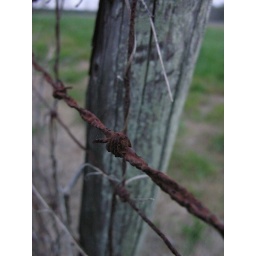
I had to get this rusty fence and post by the roadside.